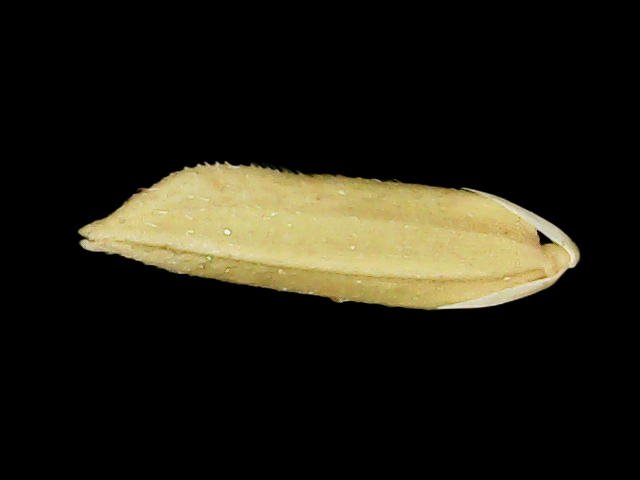
Rice variety: Binadhan20